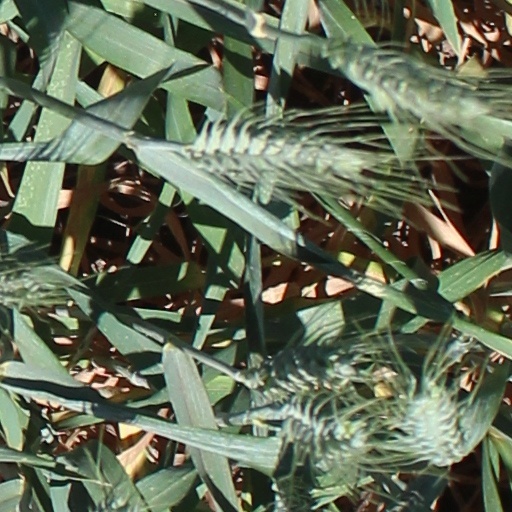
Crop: wheat